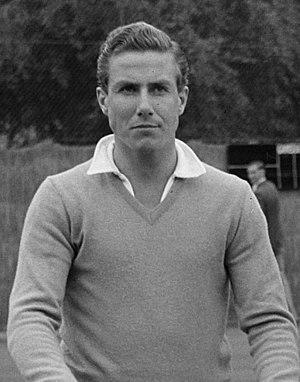
Philippe Washer, né le 6 août 1924 à Bruxelles et mort le 27 novembre 2015 à Genève, est un ancien joueur de tennis belge des années 1940 et 1950.